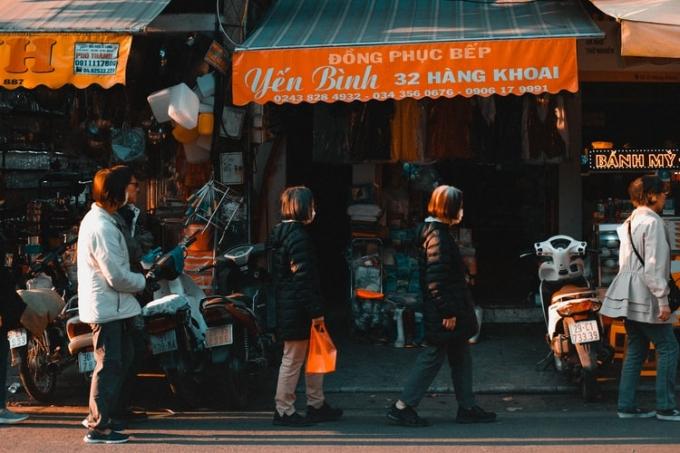
có một vài người đang đứng ở bên lề đường